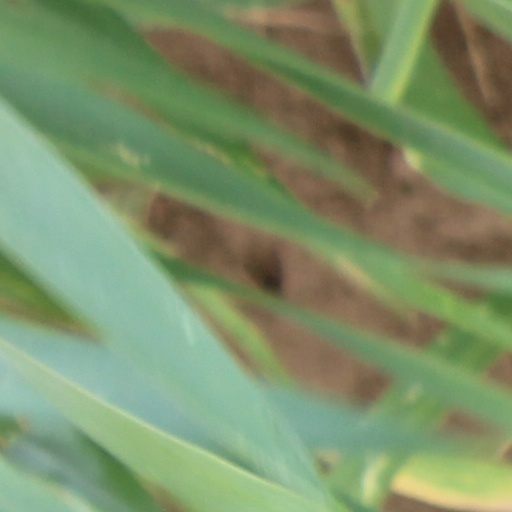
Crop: wheat